P. J. Black

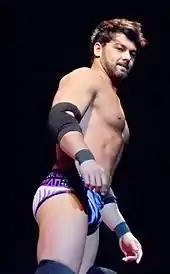
Gabriel in 2012

On the 10 January 2011 episode of "Raw," Gabriel and Slater refused to take part in new Nexus leader CM Punk's initiation and walked away from the group. The following day, at the tapings of the 14 January 2011 episode of "SmackDown," Gabriel and Slater helped former leader Barrett and Ezekiel Jackson attack Big Show. The following week, Gabriel, Slater, Barrett, and Jackson announced they had formed The Corre, and later that night Gabriel defeated World Heavyweight Champion Edge in a non-title match, following interference from the other members of The Corre. After winning a non-title match against the champions Kozlov and Marella on 4 February episode of "SmackDown", Gabriel and Slater received a match for the WWE Tag Team Championship two weeks later, but lost via disqualification when the other members of The Corre interfered. They received a rematch at the Elimination Chamber pay-per-view on 20 February and defeated Marella and Kozlov to win the WWE Tag Team Championship for the second time. The following night on "Raw", Gabriel and Slater lost the championship to John Cena and The Miz, but won the championship back minutes later after Barrett invoked The Corre's rematch clause, and The Miz turned on Cena. During this time, The Corre had continued to feud with The Big Show, and at WrestleMania XXVII in April the team of The Big Show, Kane, Santino Marella, and Kofi Kingston defeated The Corre. At the 19 April taping of "SmackDown", the duo of Gabriel and Slater lost the Tag Team Championship to the team of Kane and The Big Show. In a backstage segment following the match, Gabriel was attacked by Slater, who thought Gabriel blamed him for their loss. On the 6 May episode of "SmackDown", Gabriel, Barrett, and Slater attacked Jackson, removing him from the group. The three remaining members of The Corre feuded with Jackson until the 10 June episode of "SmackDown", when Barrett walked out on Gabriel and Slater during a six-man tag team match against Jackson and the Usos, causing Gabriel and Slater to proclaim the end of The Corre. Gabriel continued to ally himself with Slater despite the dissolution of The Corre, and the duo began a feud with The Usos. On the 17 June episode of "SmackDown", Gabriel and Slater were defeated by The Usos, but defeated them in a rematch the following week. They were again defeated by The Usos on the 8 July episode of "SmackDown", resulting in the pair arguing in the ring. The following week, their team was ended when they faced off in a match won by Gabriel and Gabriel transitioned to a face (fan favourite) character.